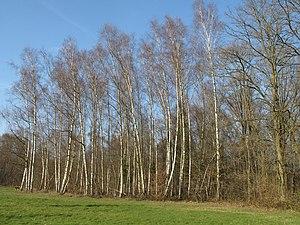
Bosquet de bouleaux au bois de Vaires-sur-Marne (Seine-et-Marne).
Un bosquet est un boisement de petite étendue. Pour l'Inventaire forestier national français, la surface d'un bosquet est comprise entre 5 et 50 ares, ce qui distingue ce petit bois du moyen bois ou à un grand bois.